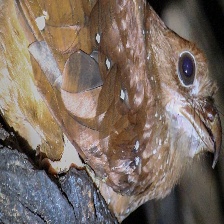
Species: OILBIRD
Scientific name: STEATORNIS CARIPENSIS